Cyprus

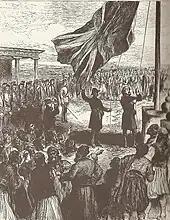
Hoisting the British flag at Nicosia

In 1570, a full-scale Ottoman assault with 60,000 troops brought the island under Ottoman control, despite stiff resistance by the inhabitants of Nicosia and Famagusta. Ottoman forces capturing Cyprus massacred many Greek and Armenian Christian inhabitants. The previous Latin elite were destroyed and the first significant demographic change since antiquity took place with the formation of a Muslim community. Soldiers who fought in the conquest settled on the island and Turkish peasants and craftsmen were brought to the island from Anatolia. This new community also included banished Anatolian tribes, "undesirable" persons and members of various "troublesome" Muslim sects, as well as a number of new converts on the island.